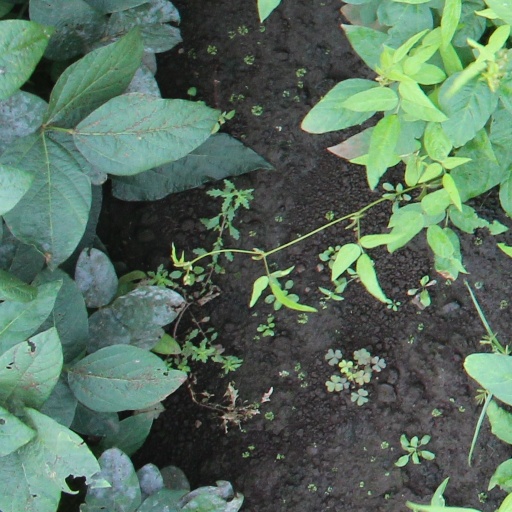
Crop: soybean